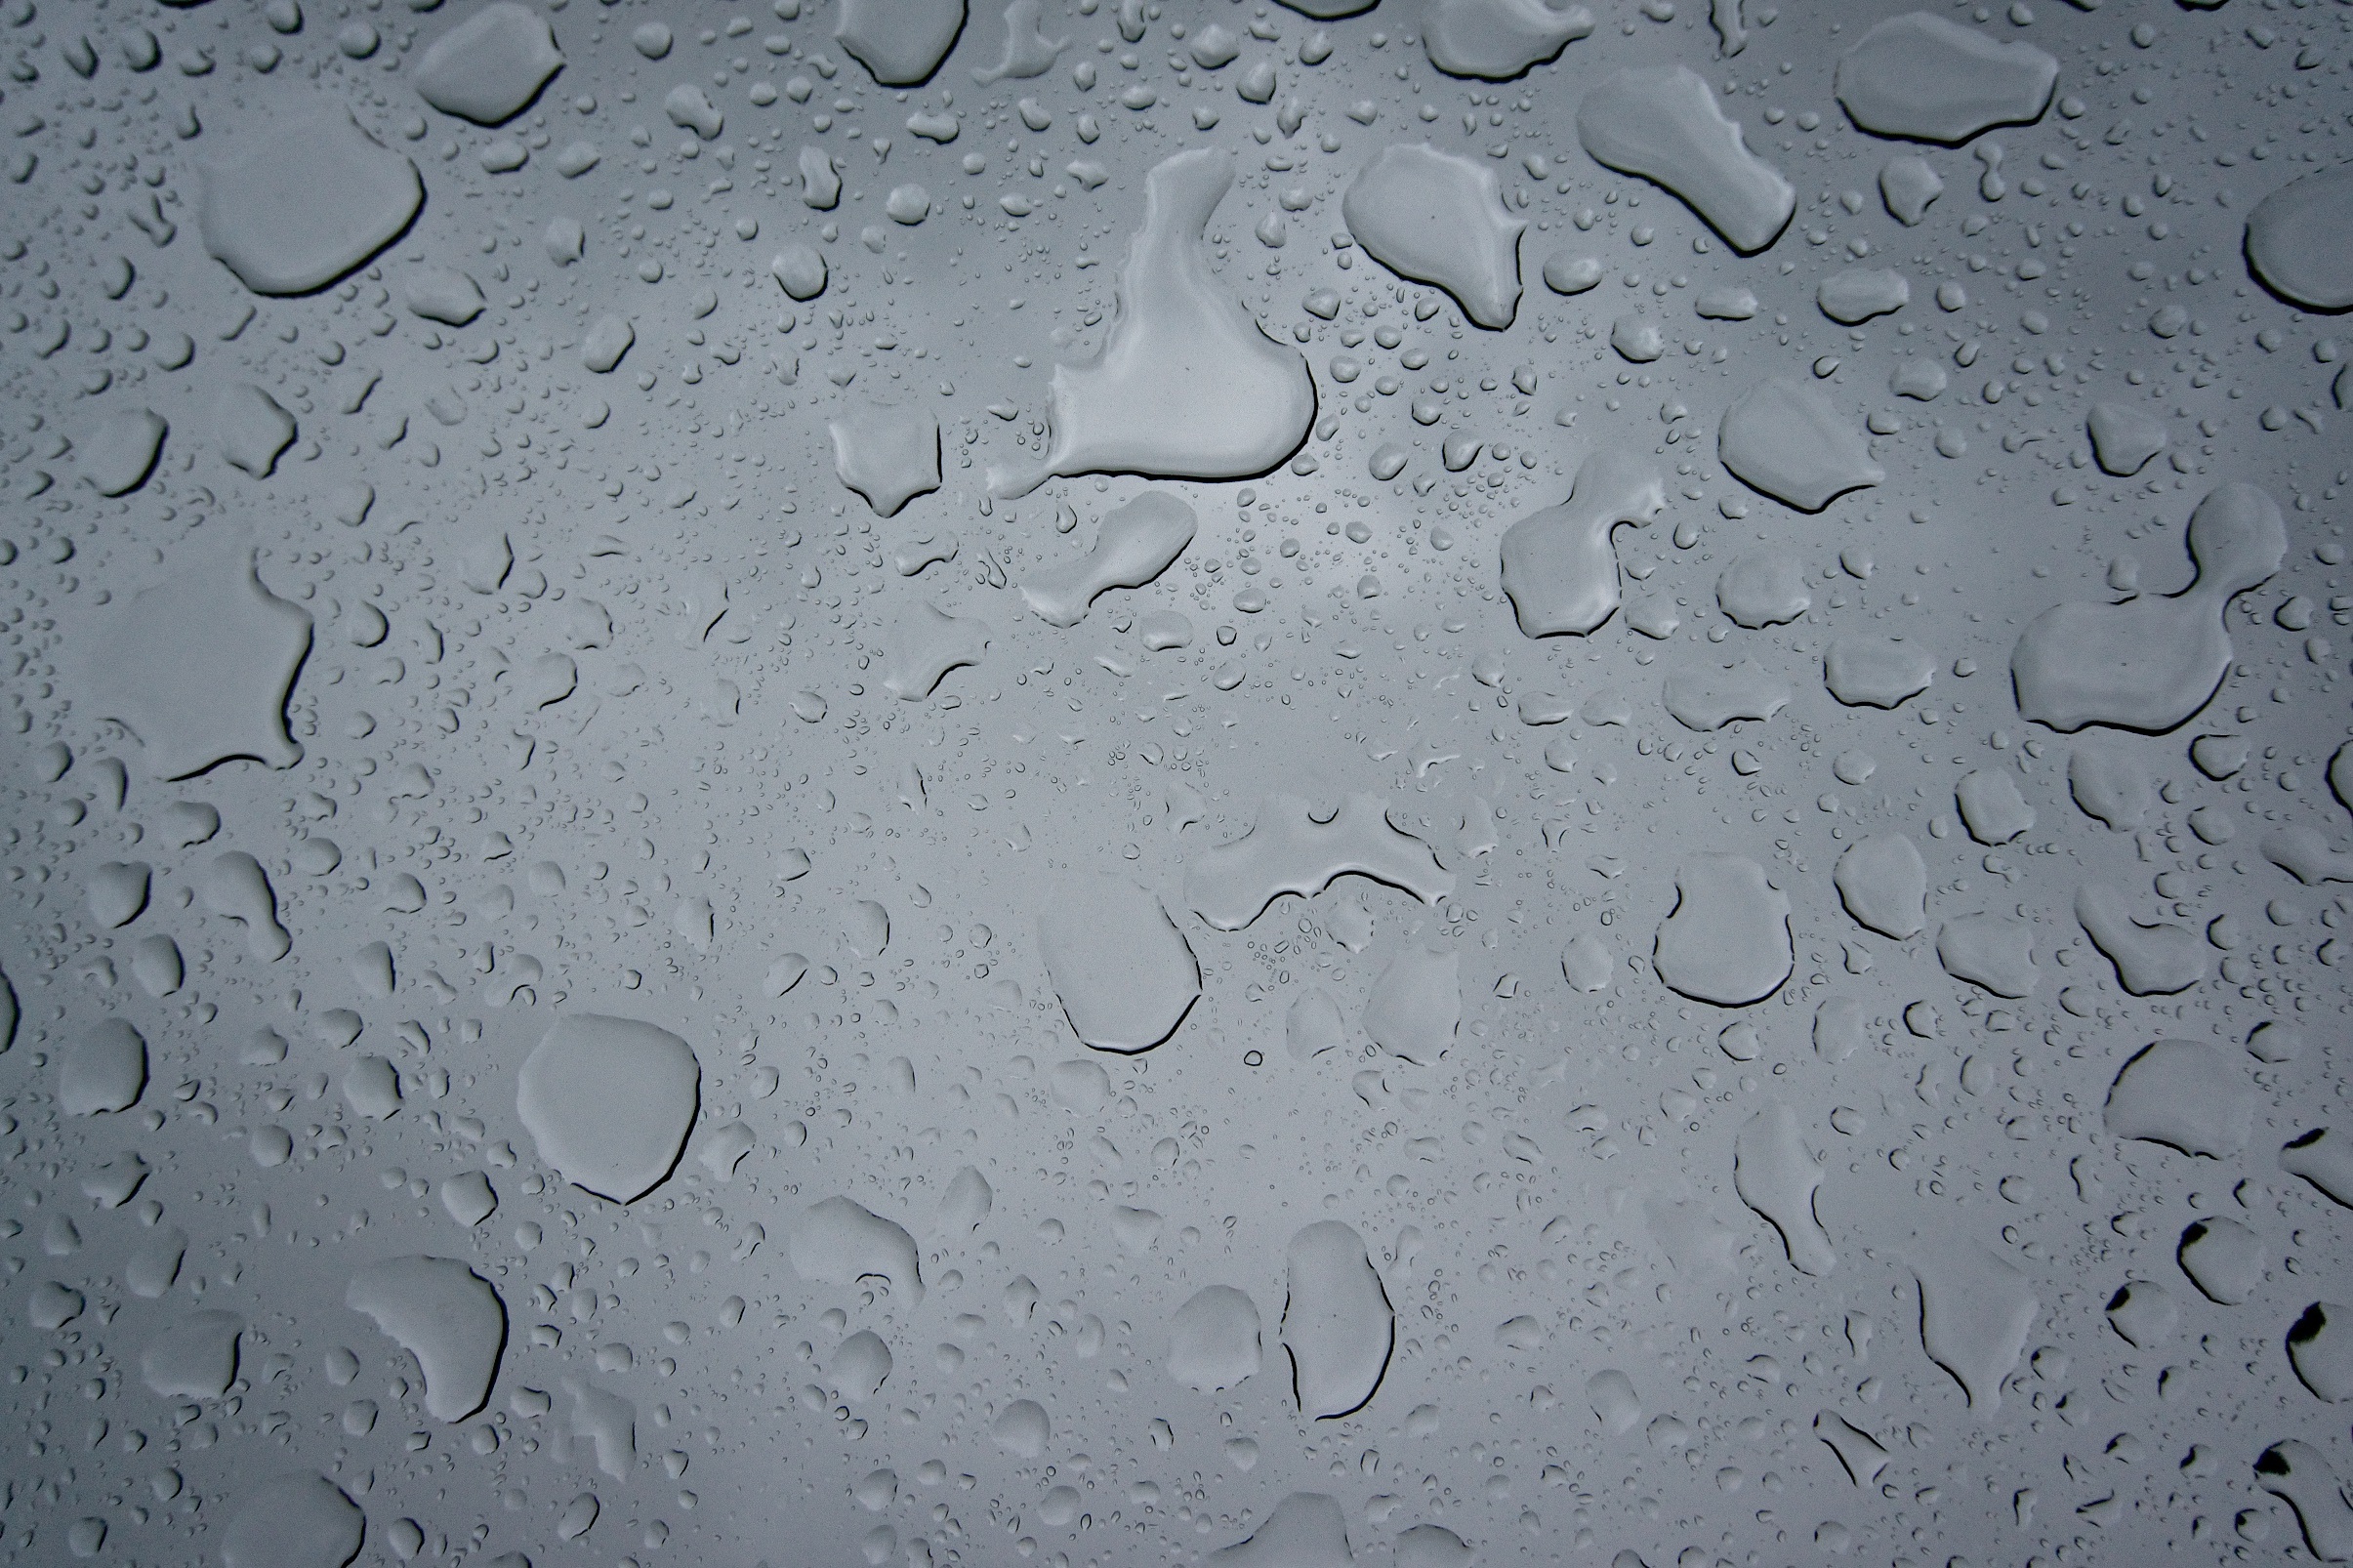
snow, drop, texture, ice, weather, monochrome, circle, freezing